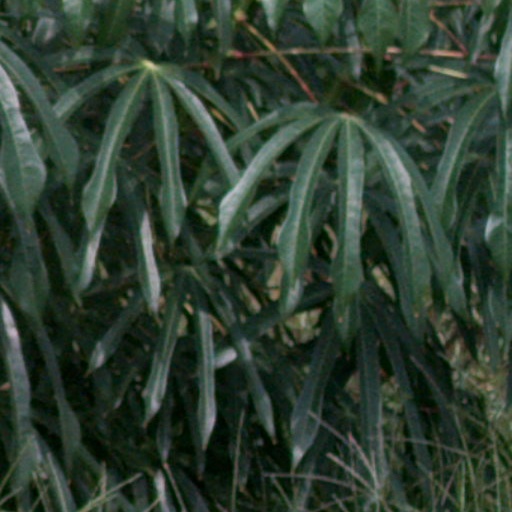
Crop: cassava